Denise Driehaus

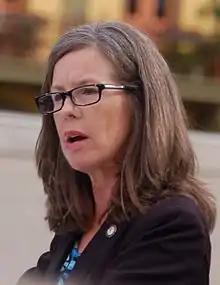
Driehaus at a rally in 2016

Denise Driehaus (born January 23, 1963) is an American Democratic politician currently serving as a Hamilton County Commissioner. She previously served in the Ohio House of Representatives from 2009 to 2016.